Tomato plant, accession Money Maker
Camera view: tilt-top (135 deg); turntable rotation: 90 degrees
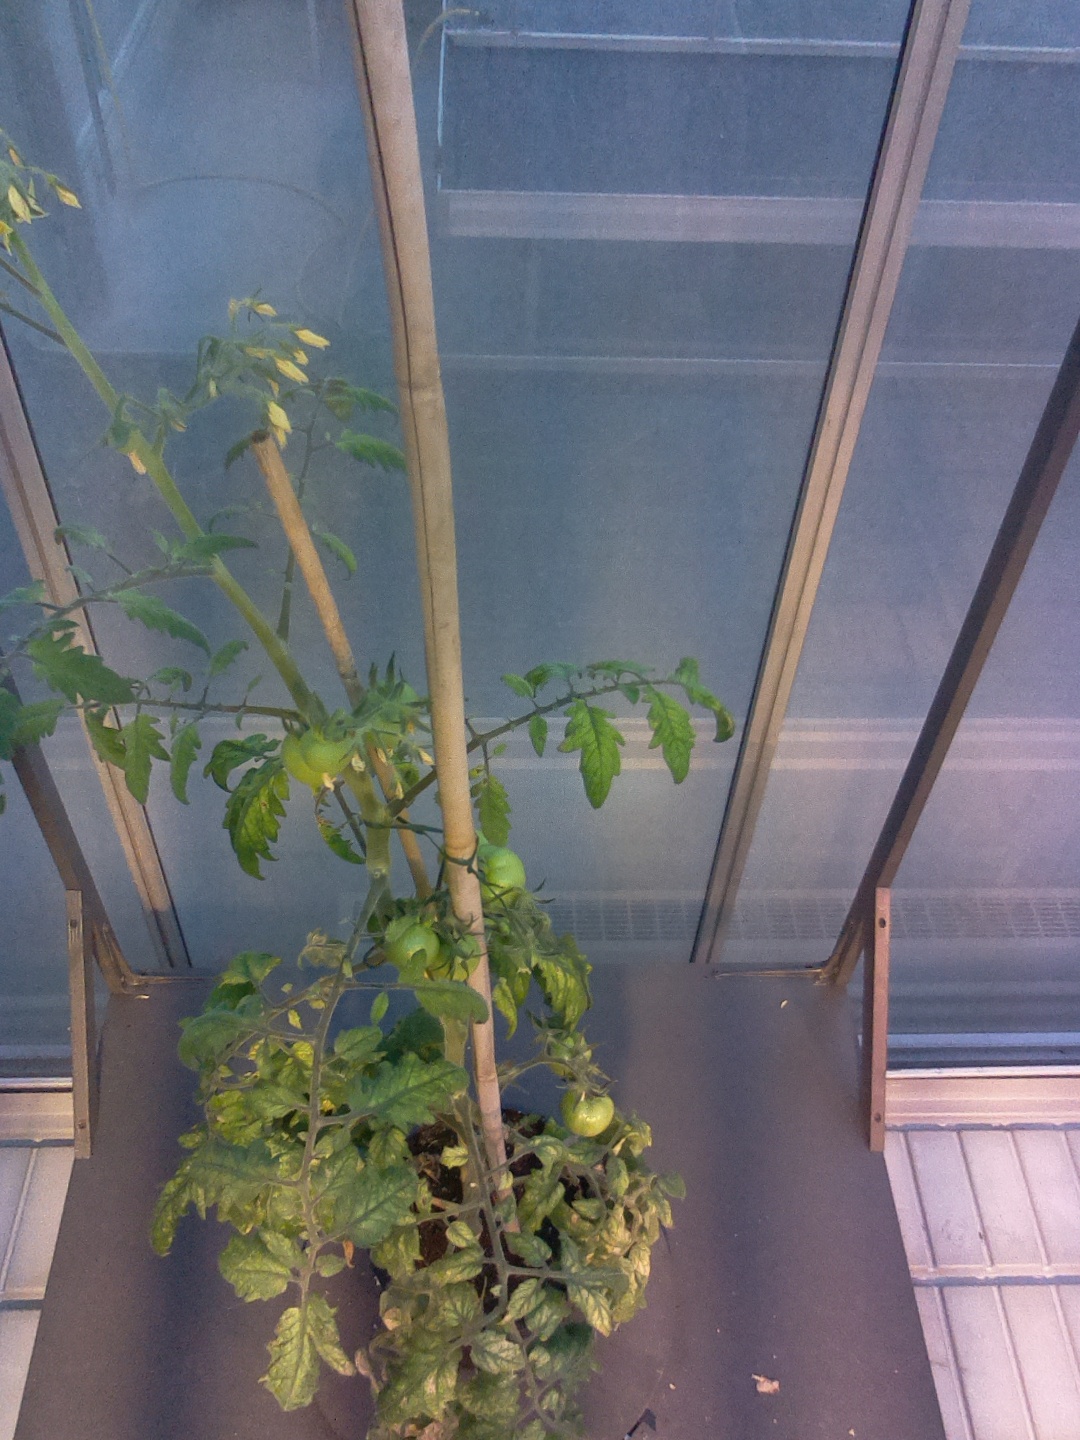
BBCH growth stage 75: 50%-60% of final fruit size